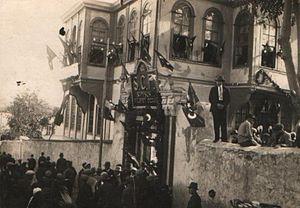
Le Serbest Cumhuriyet Fırkası ou SCF est le deuxième parti politique d'opposition créé en Turquie après l'accession au pouvoir de Mustafa Kemal.